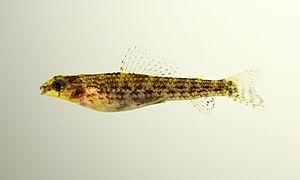
Melanocharacidium est un genre de poissons téléostéens de la famille des Crenuchidae et de l'ordre des Characiformes. Le genre Melanocharacidium regroupe plusieurs espèces de poissons américains.
Crenuchidae forment une famille de poissons d'eau douce appartenant à l'ordre des Characiformes. Cette famille regroupe 12 genres. Les Crenuchidae ou dard de sable d'Amérique du Sud regroupes 12 genres comprennent environ 74 espèces, bien que plusieurs espèces sont non décrites. Ces poissons sont relativement petits et proviennent de l'Est du Panama et de l'Amérique du Sud les deux sous-familles ont déjà été inclus dans la famille Characidae, et ont été placés dans une famille séparée par Buckup, 1998. En 1993 Buckup a révisé tous les genres, sauf les Characidium.